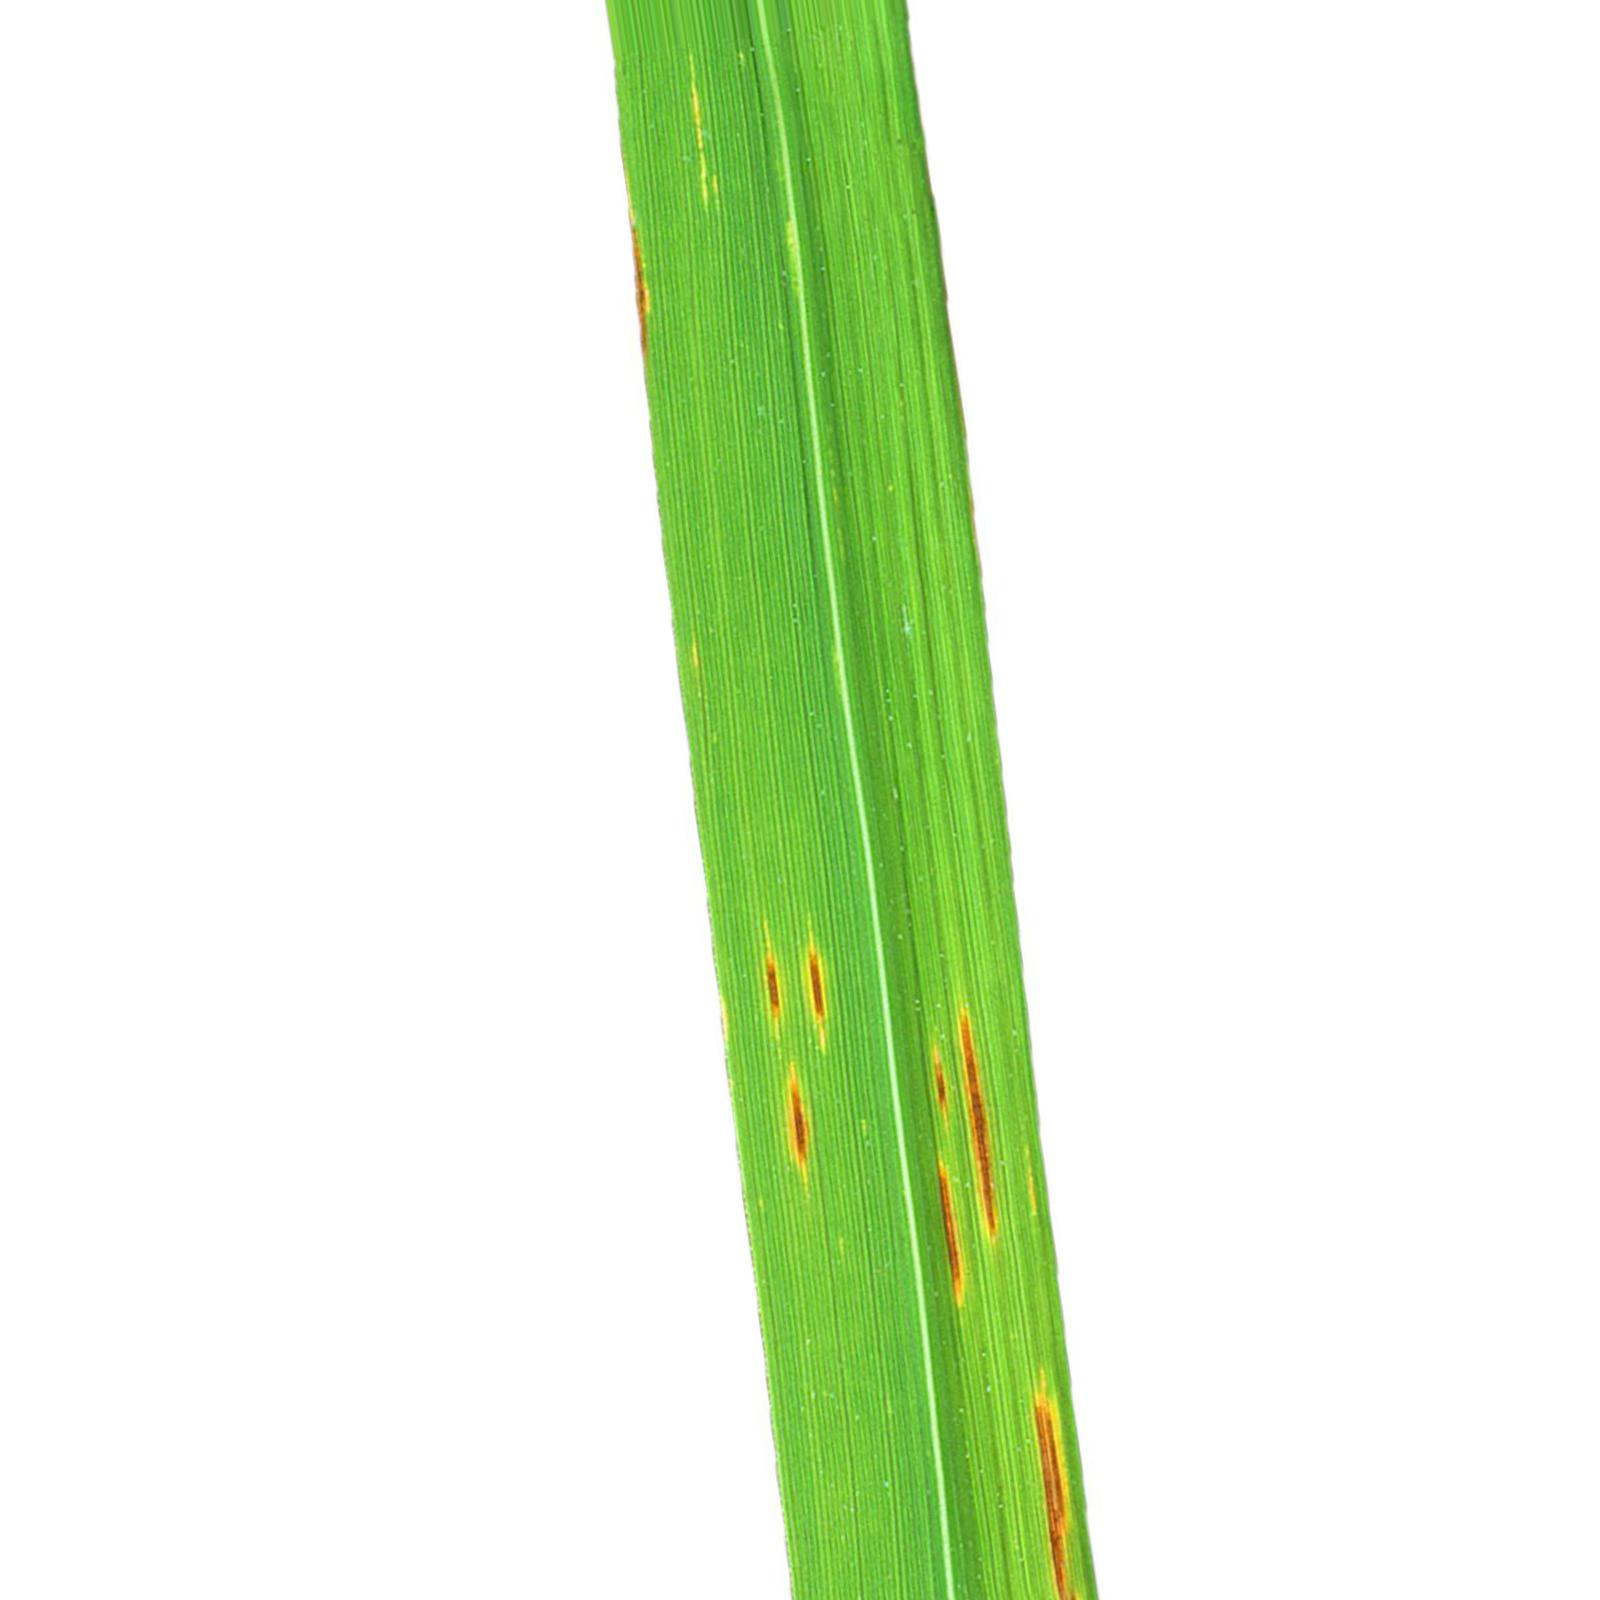
Nhãn: Bệnh Gạch Nâu ( Narrow Brown Spot )